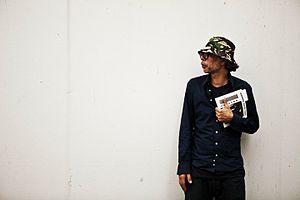
Jaybo aka Monk est un artiste contemporain français vivant et travaillant à Berlin.